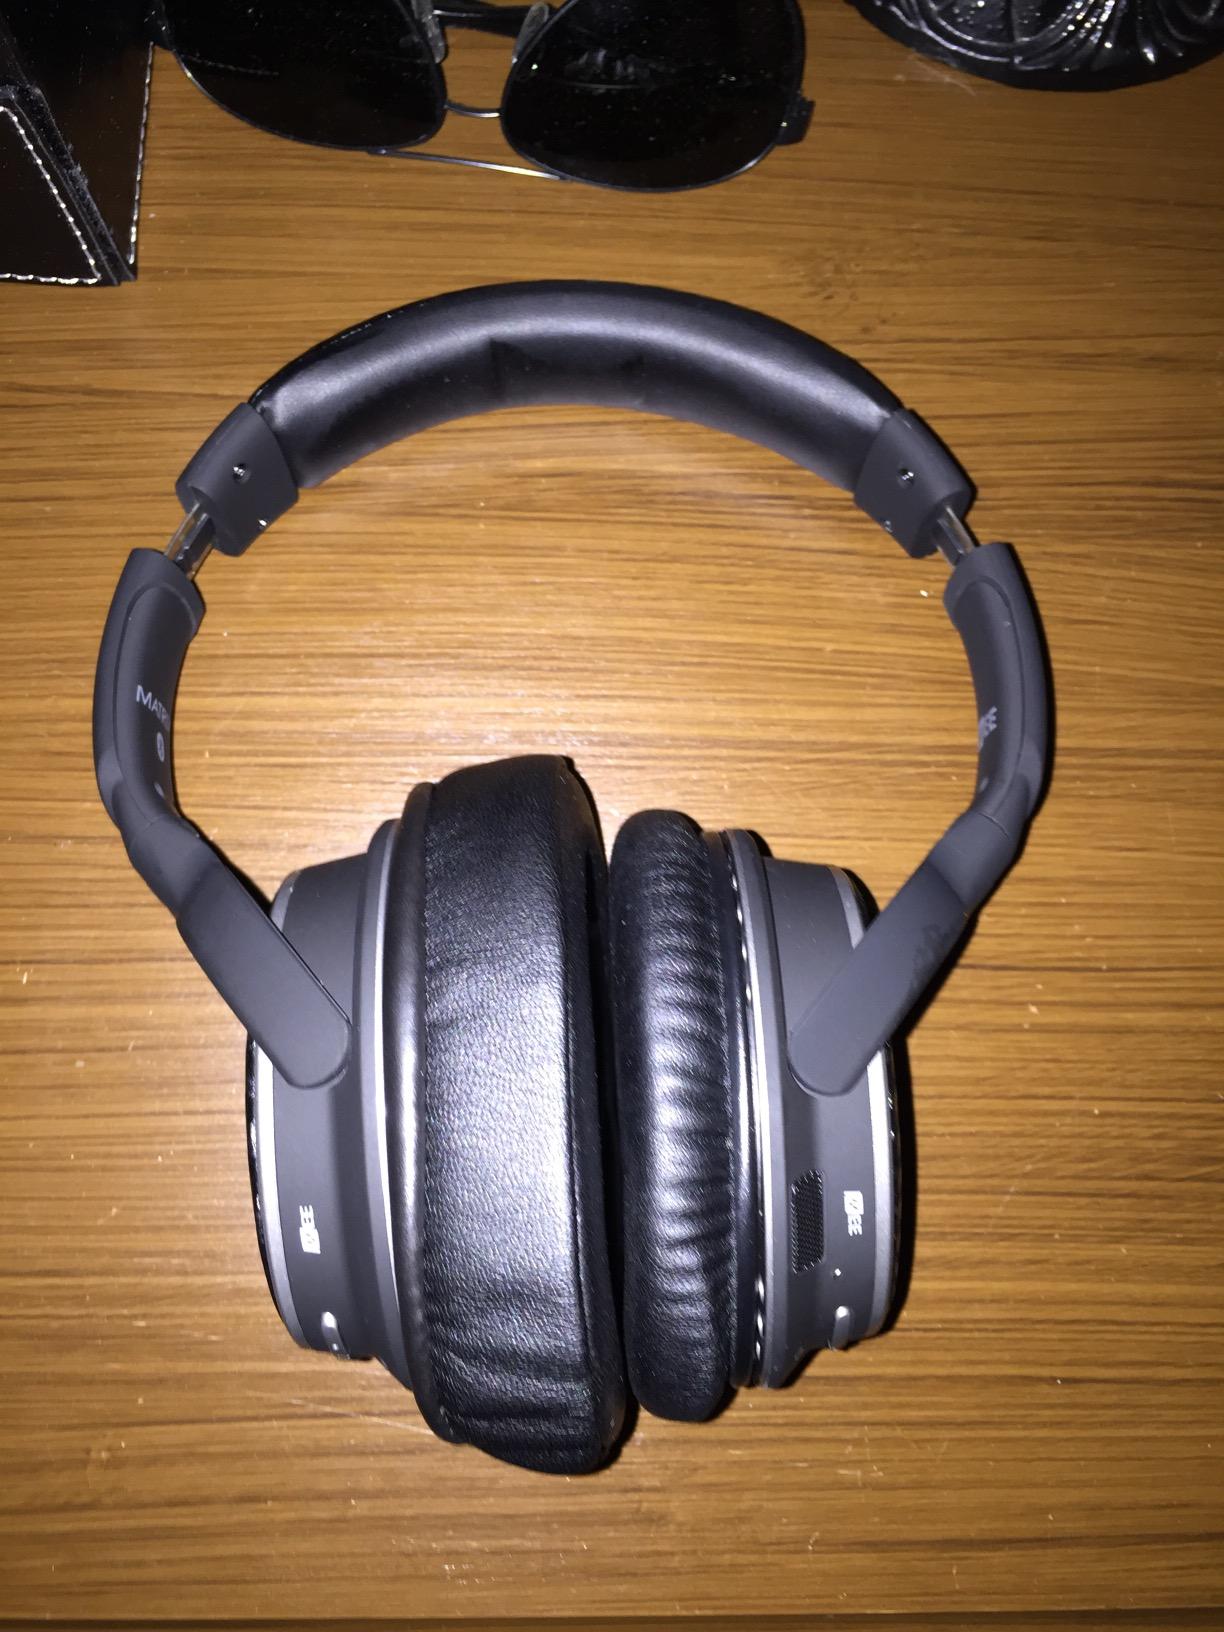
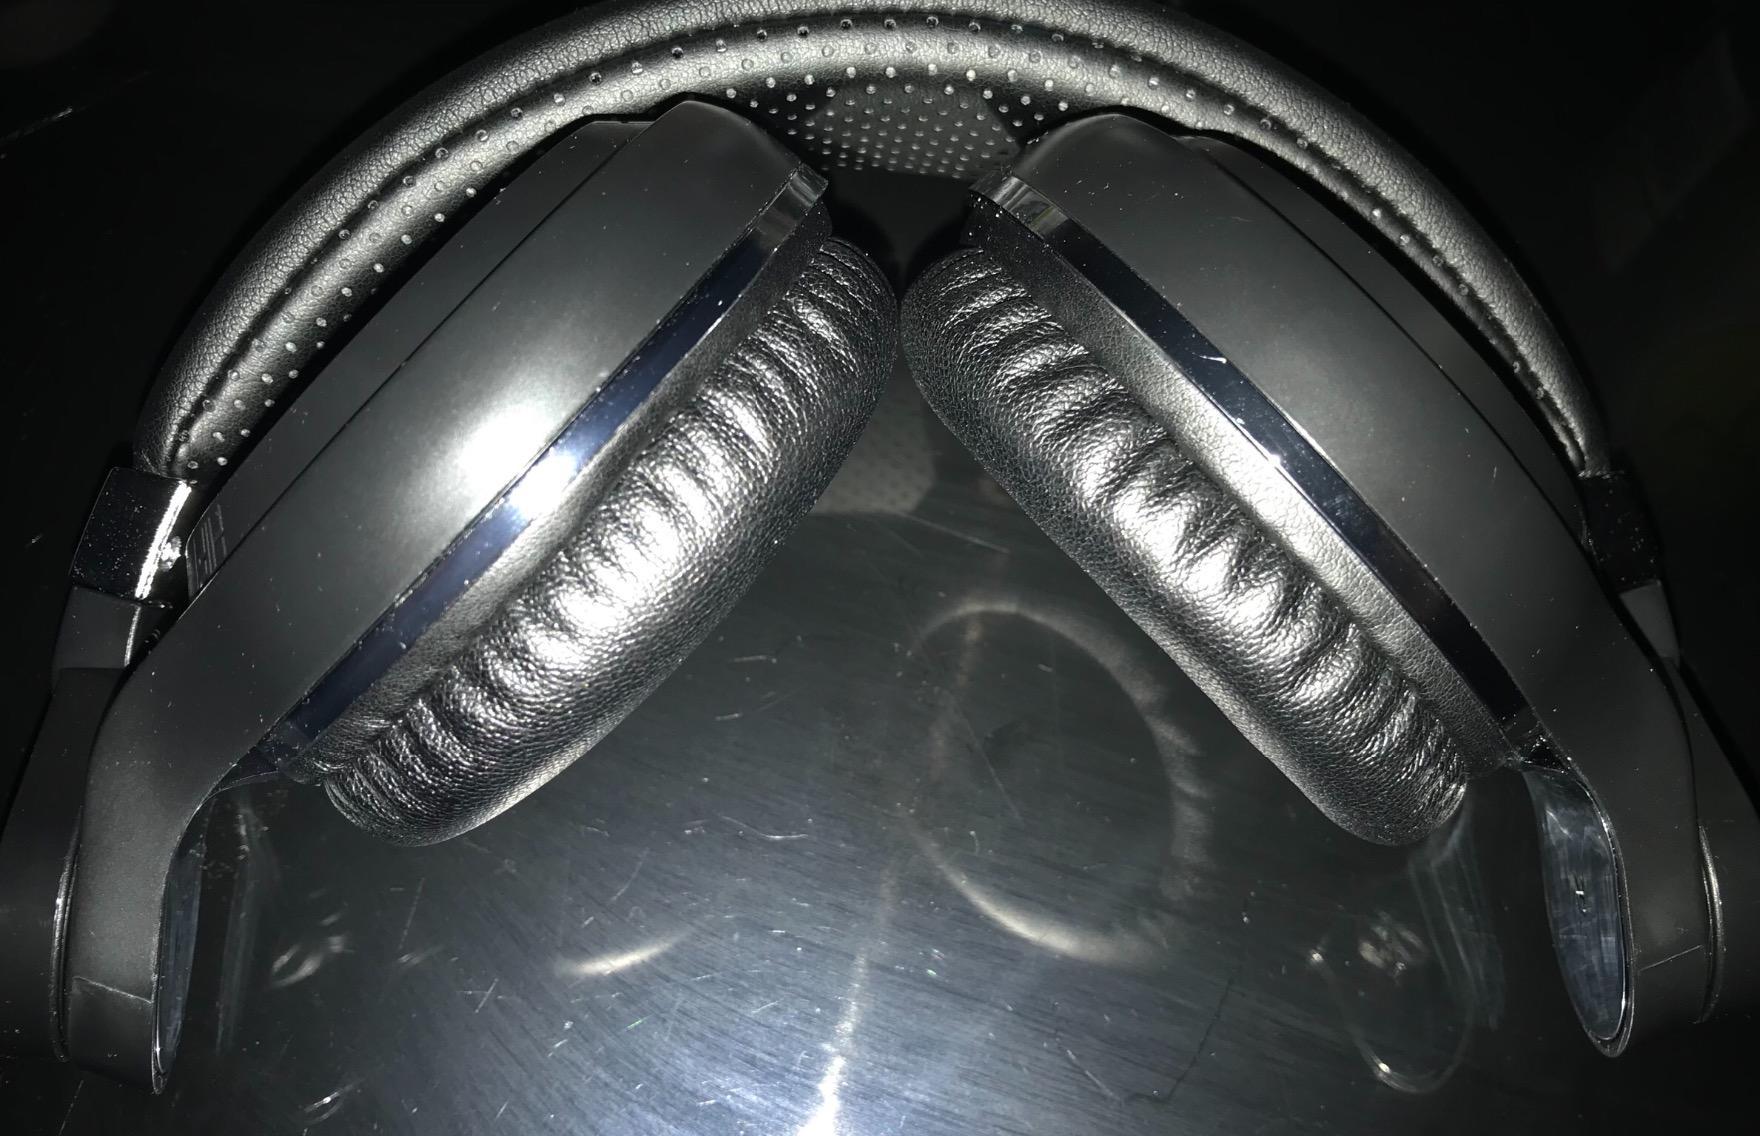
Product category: headphones
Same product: no